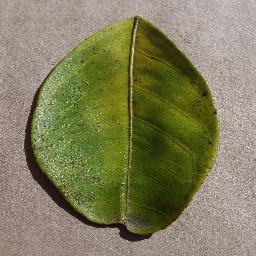
Label: Orange___Haunglongbing_(Citrus_greening)